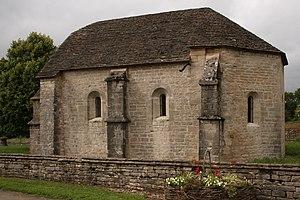
Chapelle Saint-Igny, à Villers-le-Sec
La liste des chapelles de Haute-Saône présente les chapelles situées sur le territoire des communes du département français de Haute-Saône. Il est fait état des diverses protections dont elles peuvent bénéficier et, notamment, les inscriptions et classements au titre des monuments historiques.
Villers-le-Sec est une commune française, située dans le département de la Haute-Saône en région Bourgogne-Franche-Comté.
La Chapelle de Saint Igny est une chapelle située dans la Haute-Saône sur le territoire de la commune de Villers-le-Sec dont elle est la propriété. C'est l'un des rares témoignages subsistant de l'architecture romane du département. Elle a été inscrite aux monuments historiques le 16 mai 1979.